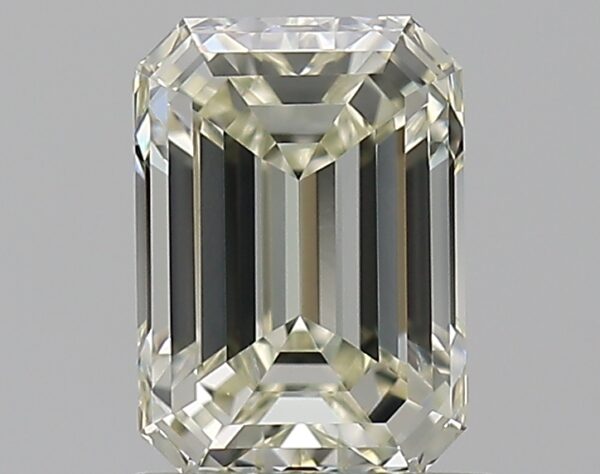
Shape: emerald
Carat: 0.8
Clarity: VS2
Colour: M
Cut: EX
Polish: EX
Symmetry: VG
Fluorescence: ST
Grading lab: GIA
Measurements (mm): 6.27 x 4.42 x 3